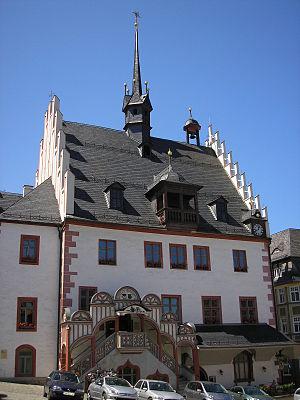
Pößneck est une ville allemande située en Thuringe et la plus grande de l'arrondissement de Saale-Orla.